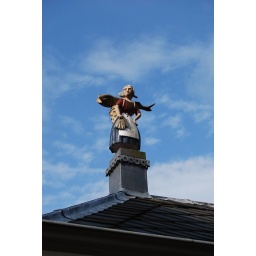
on thee roof of the old fish market in Alkmaar